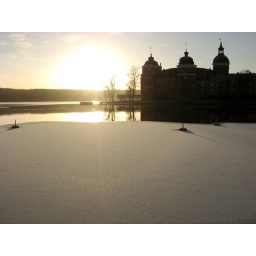
The lake starting to freeze up for me. Still not quite safe to walk over to the castle on...